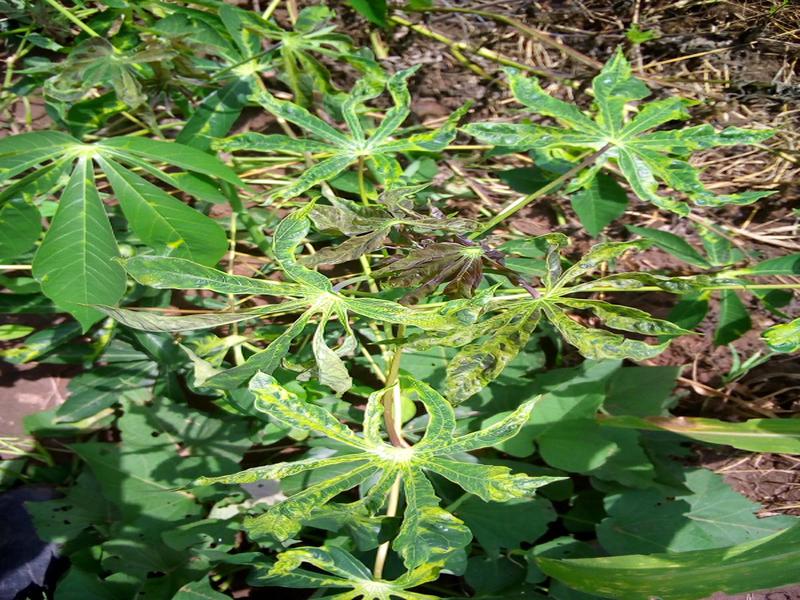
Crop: cassava
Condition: mosaic_disease